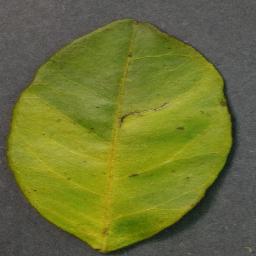
Label: Orange___Haunglongbing_(Citrus_greening)